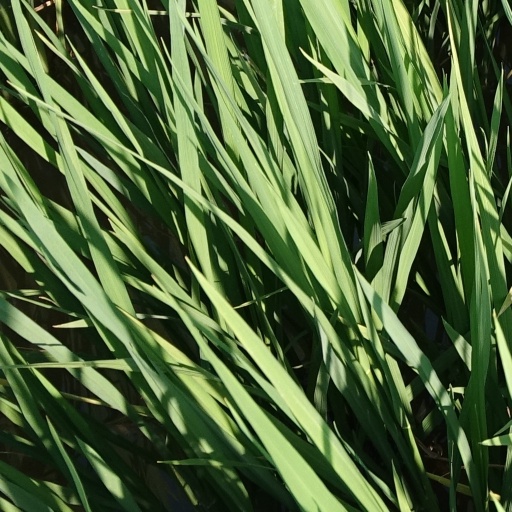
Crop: rice